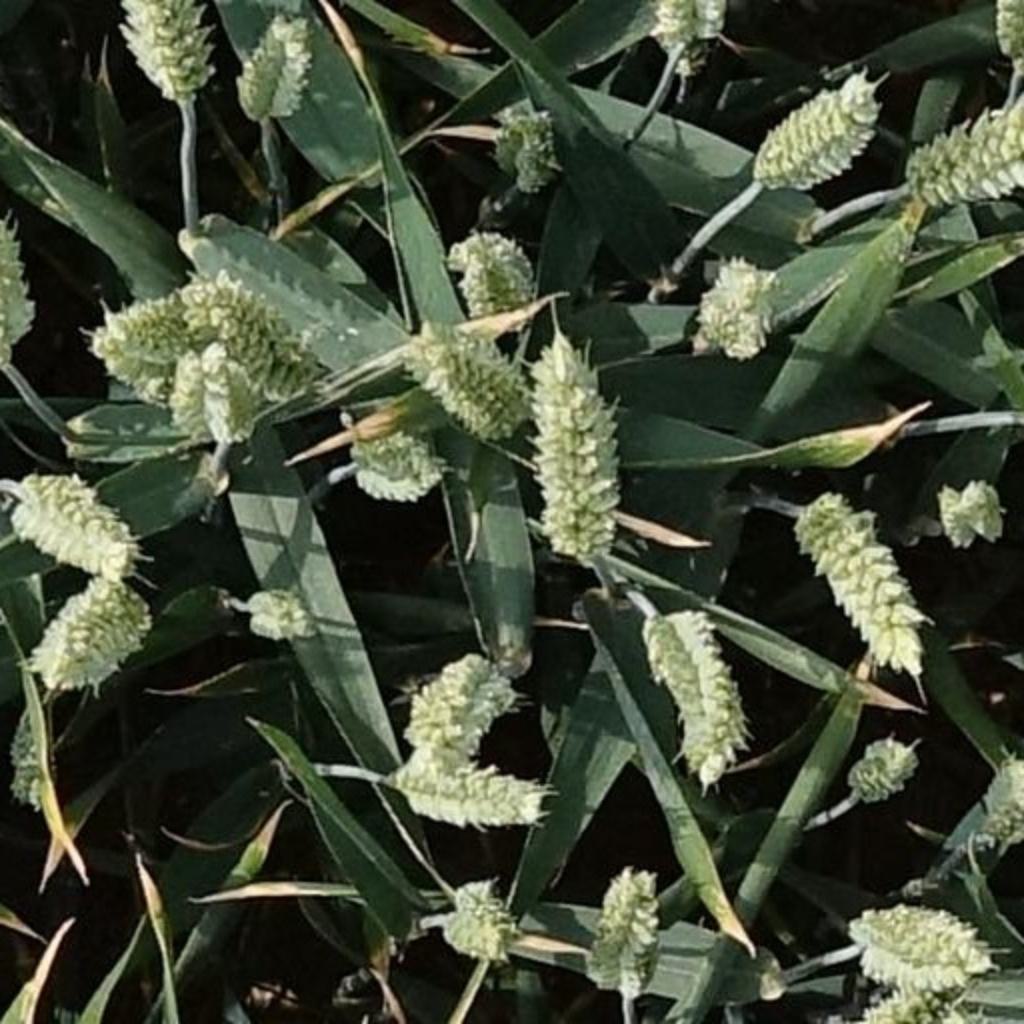
Country: France
Location: Mons
Wheat development stage: Filling